Journey (band)

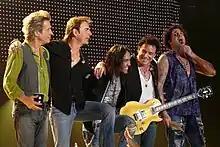
Journey in 2008: Valory, Cain, Pineda, Schon, and Castronovo

Following the reunion album's release, the band was becoming restless waiting for an answer from Perry regarding touring. Following a phone call between Cain and Perry, the latter announced that he would be departing from Journey, releasing himself from the band's contracts and making the decision to semiretire from the music business, disappearing from the public eye again. Steve Smith later exited the band, citing that Journey would not be the same without Perry, and returning to his jazz career and his project Vital Information.